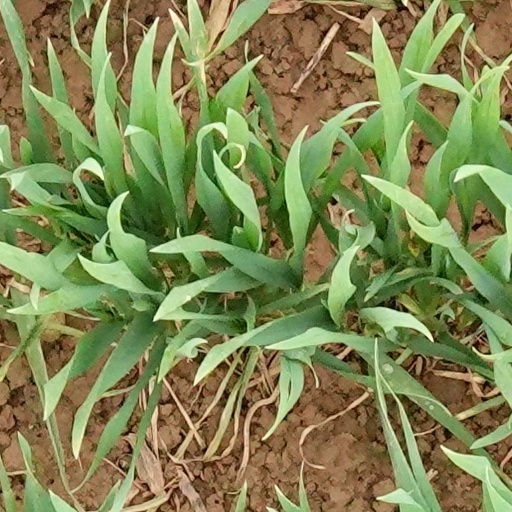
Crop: wheat